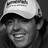
Emotion: happy